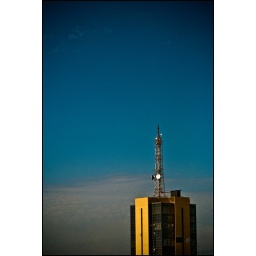
Sometimes I try to find answers in a great blue sky